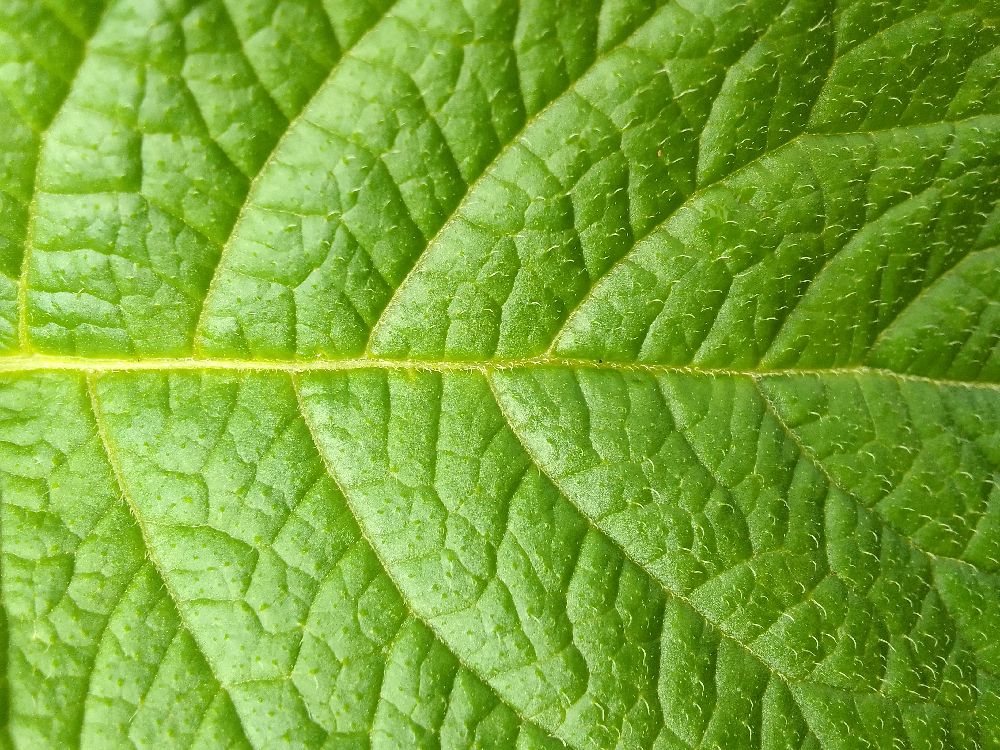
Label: Healthy